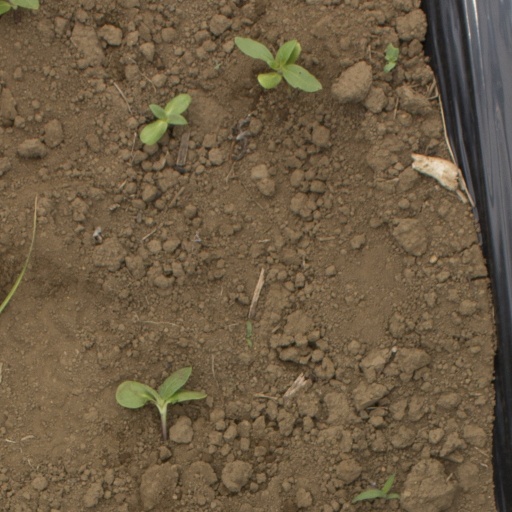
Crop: Jerusalem artichoke